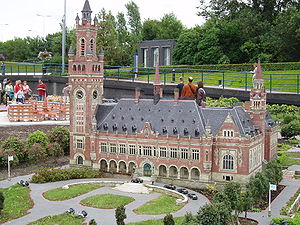
Miniaturepark
Fredspaladset i Haag gengivet i Madurodam i samme by.
En miniaturepark er en seværdighed, hvor der under åben himmel er opstillet modeller af bygninger. Der kan være tale om gengivelse af en given by, typisk kaldet miniby, eller en samling af kendte bygninger og steder.